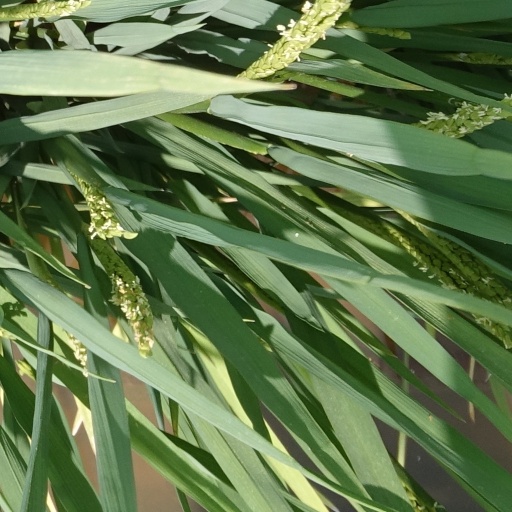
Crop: rice